Brown trout

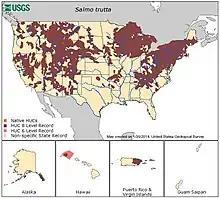
U.S. range of brown trout

The first introductions into the U.S. started in 1883 when Fred Mather, a New York pisciculturist and angler, under the authority of the U.S. Fish Commissioner, Spencer Baird, obtained brown trout eggs from a Baron Lucius von Behr, president of the . The von Behr brown trout came from both mountain streams and large lakes in the Black Forest region of Baden-Württemberg. The original shipment of "von Behr" brown trout eggs were handled by three hatcheries, one on Long Island, the Cold Spring Hatchery operated by Mather, one in Caledonia, New York, operated by pisciculturalist Seth Green, and other hatchery in Northville, Michigan. Additional shipments of "von Behr" brown trout eggs arrived in 1884. In 1885, brown trout eggs from Loch Leven, Scotland, arrived in New York. These "Loch Leven" brown trout were distributed to the same hatcheries. Over the next few years, additional eggs from Scotland, England, and Germany were shipped to U.S. hatcheries. Behnke (2007) believed all life forms of brown trout—anadromous, riverine, and lacustrine—were imported into the U.S. and intermingled genetically to create what he calls the American generic brown trout and a single subspecies the North European brown trout ("S. t. trutta").